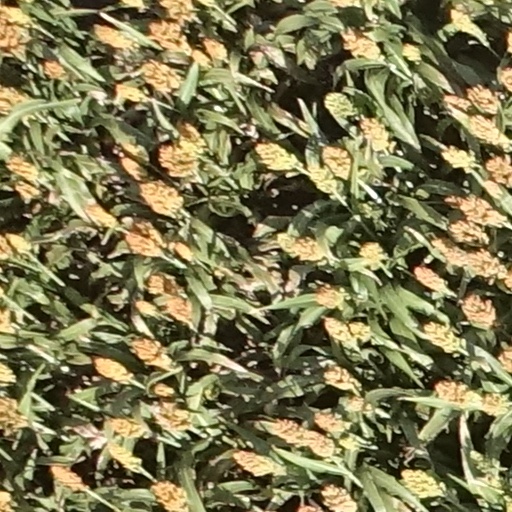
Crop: sorghum